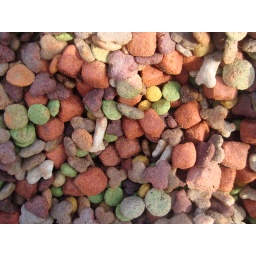
this was so strange....a mountain of dog food near the road at the start of a footpath!